Wormwood: A Drama of Paris

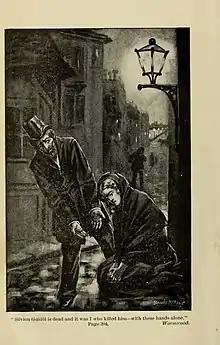
Gaston Beauvais confesses to his fiancée, Pauline, that he has murdered her lover, Silvion Guidel. Illustration from 1890 American edition published by A. L. Burt Company.

"Wormwood" is set in Paris. The protagonist, Gaston Beauvais, is a writer engaged to be married to Pauline de Charmilles, but shortly before their marriage, she confesses that she has fallen in love with another man, Silvion Guidel, a priest in training. Beauvais turns to alcohol as a result and shows up to their wedding day drunk on absinthe, causing a scene. He turns to drugs and further debauchery with a friend, Gessonex. When he learns that Pauline has run away, he searches for her in the slums of Paris. He comes upon Guidel, and strangles him to death, throwing his body into the Seine river. He finds Pauline and confesses that he has killed Guidel, causing her to also throw herself into the river, from the Pont Neuf bridge. Beauvais slips into unconsciousness, and when he awakens the next day, he finds himself stalked by a hallucinatory leopard. The story ends with Beauvais in the morgue with Pauline's dead body.